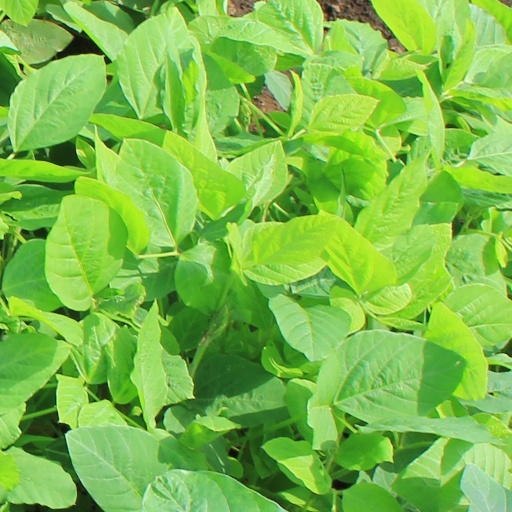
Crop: soybean